Einar Galilea

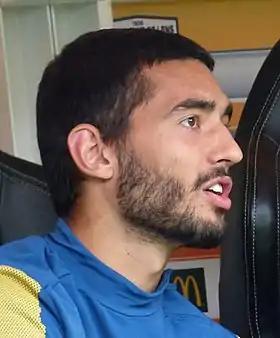
Galilea in 2018

Einar Galilea Azaceta (born 22 May 1994) is a Spanish professional footballer who plays for Spanish club Málaga CF as either a centre-back or a midfielder.